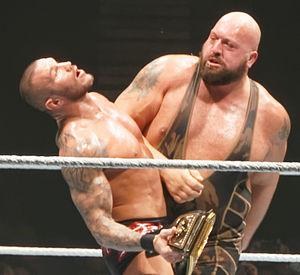
Big Show, de son vrai nom Paul Wight, est un catcheur américain. Il travaille actuellement à la World Wrestling Entertainment.